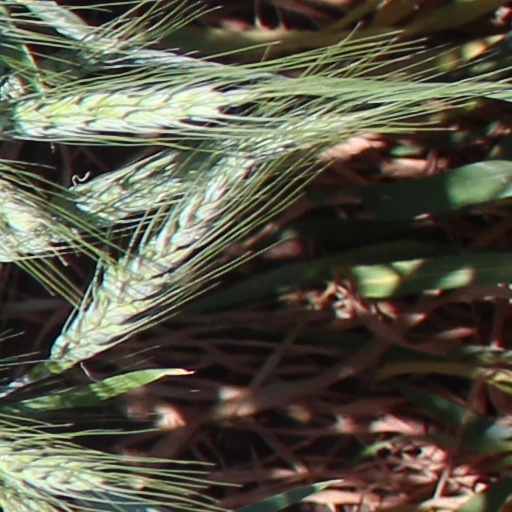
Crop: wheat